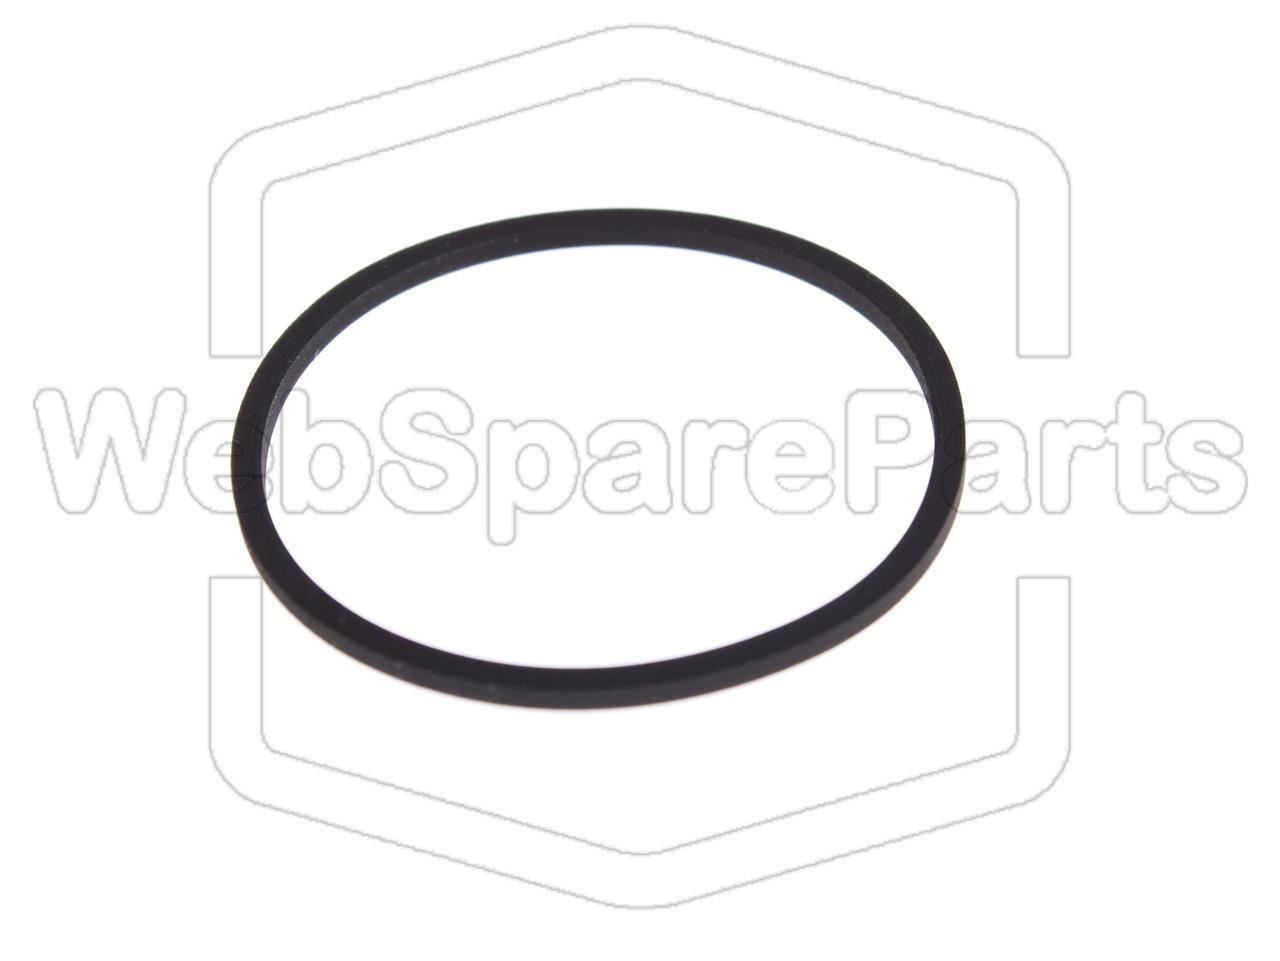
Belt Kit For Camcorder Saba CM-4
Content: 1 Square Belt (Lens Belts not included) Compatible Model: CM4 This product we offer here is not a original spare part. Condition: New
Brand: WebSpareParts
Category: Cameras & Optics > Camera & Optic Accessories > Camera Parts & Accessories > Camera Straps > Belt Straps